Murder of Frankie Tan

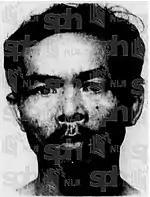
Phan Khenapim, a worker of Vasavan's workplace

Phan was the first of the three to go onto the stand to testify. Phan said that Vasavan asked him to help assault a Chinese man who molested his daughter. He said that no monetary terms were discussed. According to Phan, on that night itself, he brought along both Ah Poo and Wan after agreeing with Vasavan to assist him in the assault. After arriving at Tan's flat, Phan said all four of them hid in Tan's bedroom and waited in ambush until Tan arrived home. Ah Poo was the first to attack Tan in his study room, followed by Phan and Vasavan, and finally Wan. Later, after he assaulted Tan, Phan said he left the room out of increasing fear to join Wan, who left the room first. He said that Vasavan also followed them. Ah Poo was the last to leave the room.